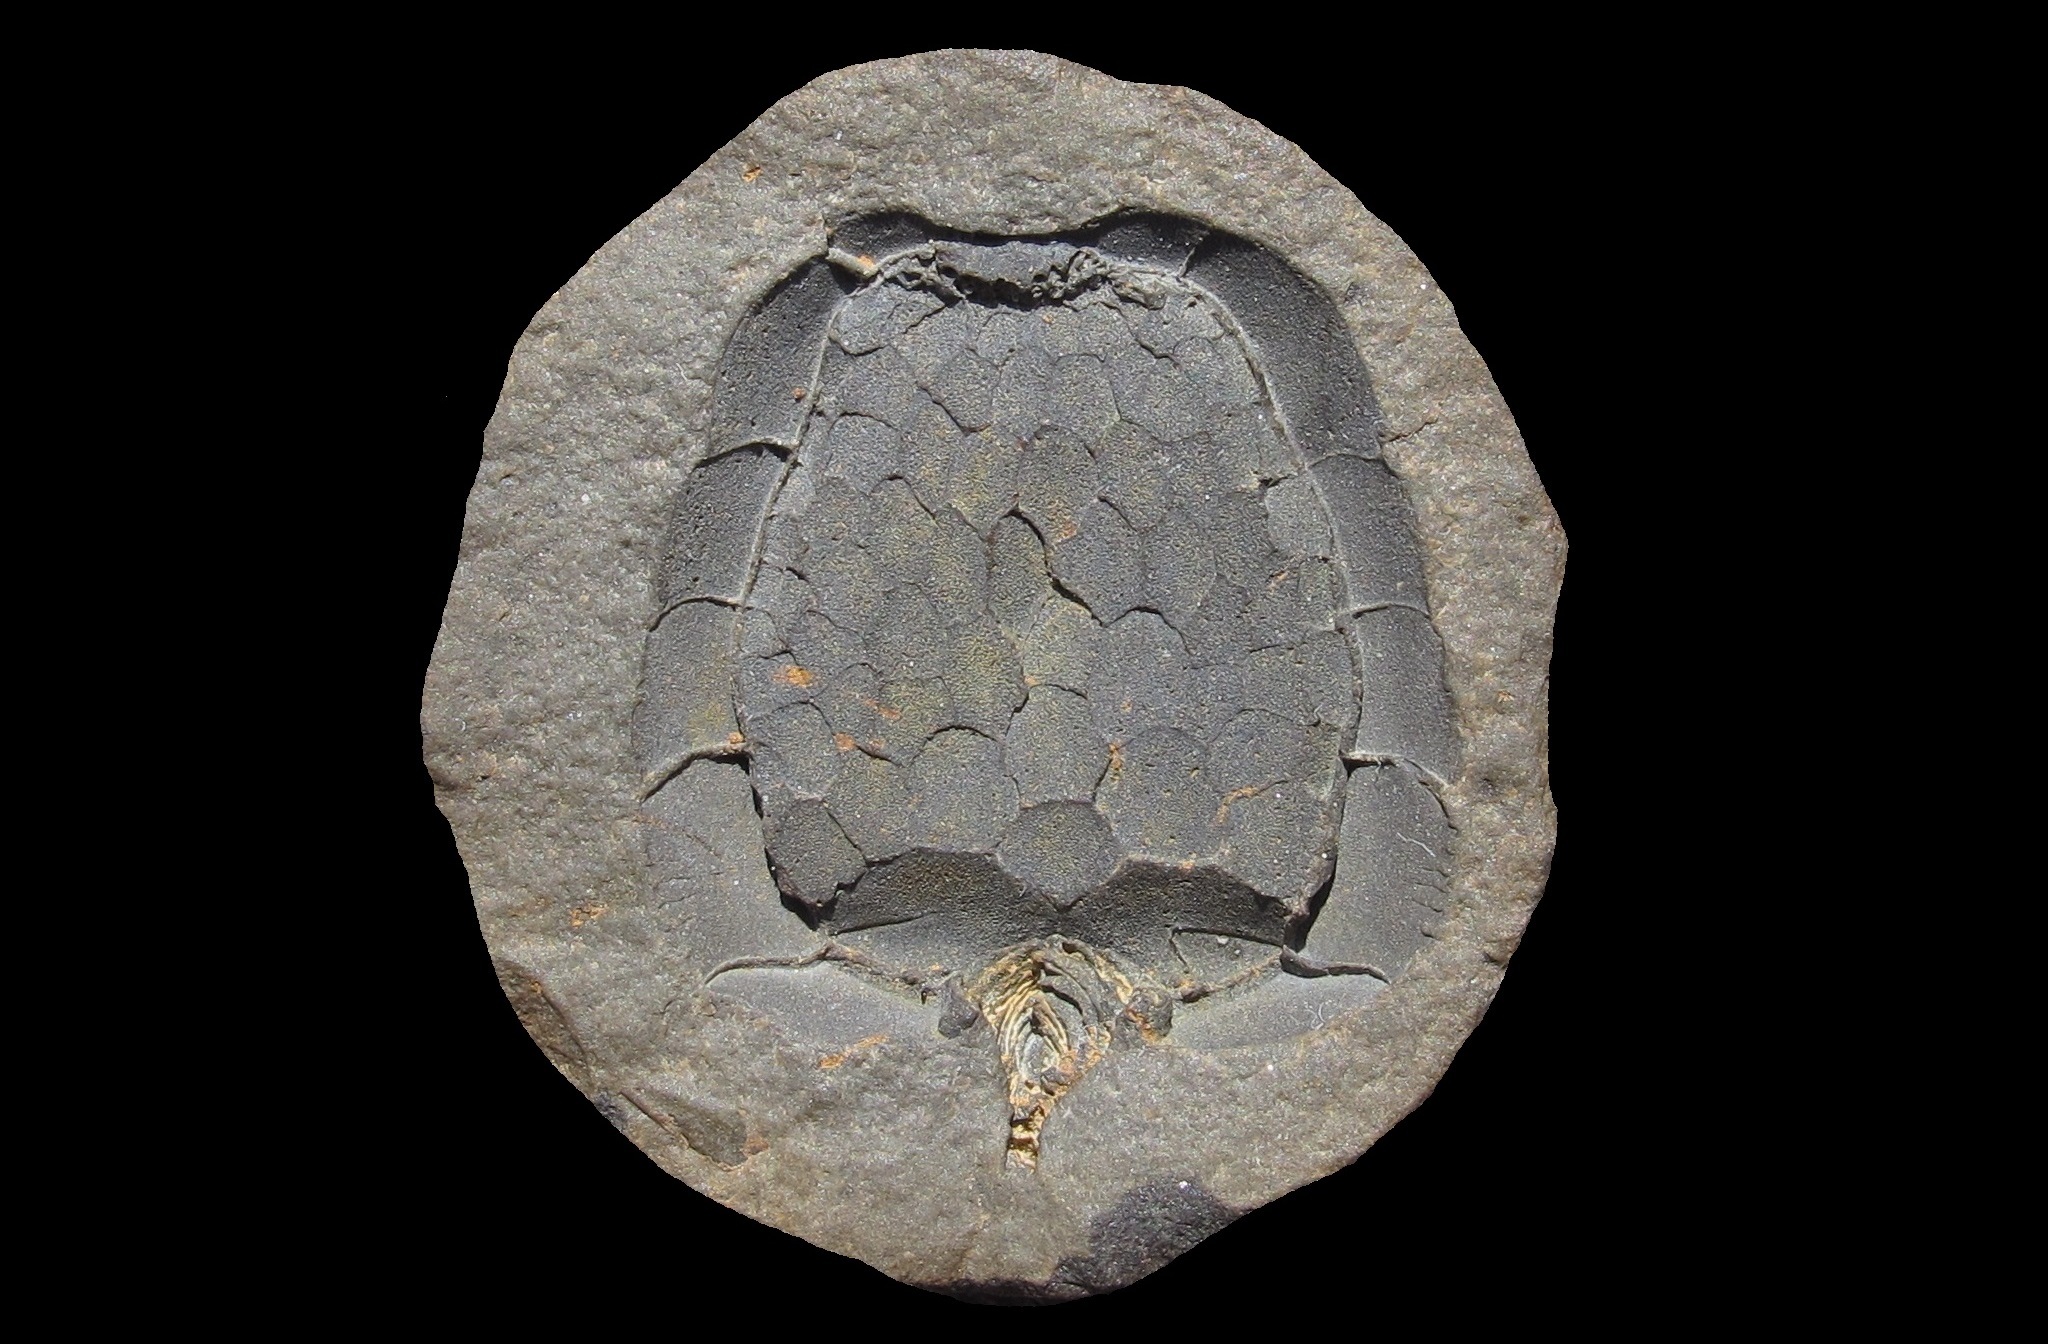
rock, money, currency, coin, fossil, ancient history, carpoidea, mitrocystites mitra